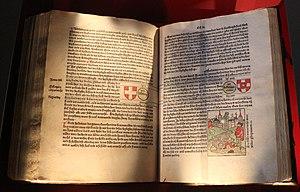
Johann Veldener, né à Wurtzbourg et mort à Louvain entre 1486 et 1496, également connu sous les noms de Jan Veldener et Johan Veldenaer, est un imprimeur ayant travaillé en Allemagne et en Flandre dans les premiers temps de l'imprimerie.